Kaash (2015 film)

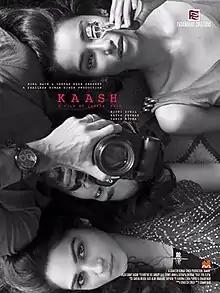

Kaash is a 2015 Indian Hindi-language drama film written and directed by Ishaan Nair. Produced by Irrfan Khan, it features Nidhi Sunil, Kavya Trehan, and Varun Mitra in pivotal roles. Actress Kalki Koechlin makes cameo appearance as a French born hippie in the film. The film premiered at the 2014 Tokyo film festival.